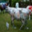
Label: cattle